Segment (linguistics)

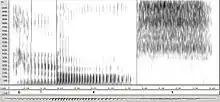

In linguistics, a segment is "any discrete unit that can be identified, either physically or auditorily, in the stream of speech". The term is most used in phonetics and phonology to refer to the smallest elements in a language, and this usage can be synonymous with the term phone.